2007 IIHF Women's World Championship

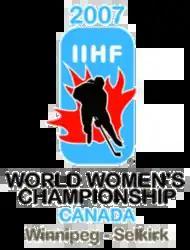

The 2007 IIHF Women's World Championships were held from April 3 to 10, 2007 in Winnipeg and Selkirk, Manitoba, Canada. There were no championships in 2006 due to the Torino Olympic tournament. Games were played at the MTS Centre and Selkirk Recreation Complex.